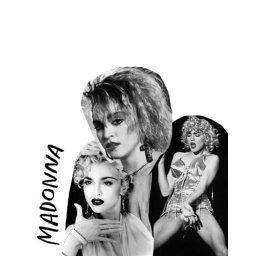
girls rock camp women in music timeline poster rough draft holding tank jic